Radhika Menon (merchant navy officer)

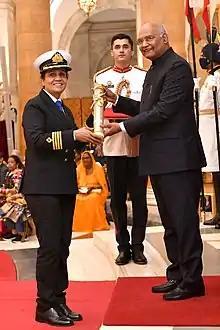
getting the Nari Shakti Puraskar in 2022

Radhika Menon is an Indian female Merchant Navy officer currently serving as the captain of the Indian Merchant Navy. She is also the first female captain of the Indian Merchant Navy who also led the oil products tanker Suvarna Swarajya. In 2016, Radhika also became the first woman to receive the IMO Award for Exceptional Bravery at Sea. She is well known for her rescue operation which she conducted successfully in June 2015 saving seven fishermen who were trapped for a week in a boat.